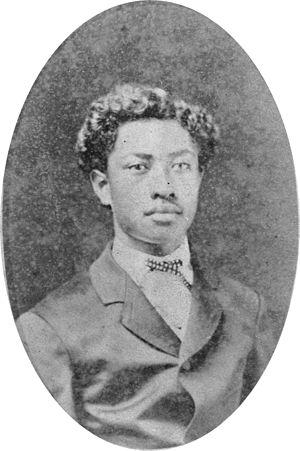
Le prince William Pitt Leleiohoku II, né William Pitt Kalaho ' olewa, est un prince du Royaume d'Hawaï et membre de la Maison régnante de Kalākaua. Il est rappelé pour avoir composé la chanson "Kāua I Ka Huahua'i", qui a été utilisé dans la chanson populaire américaine " Hawaiian War Chant ".